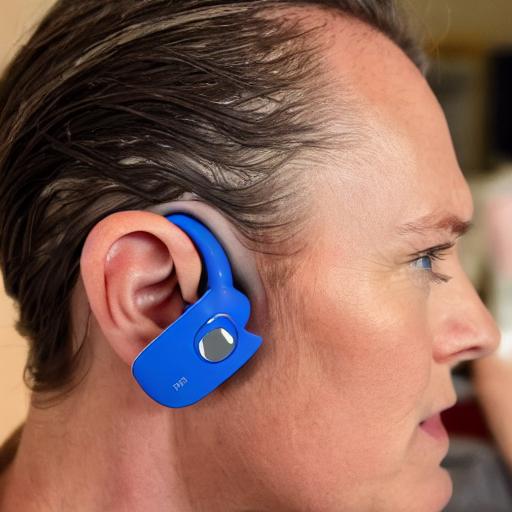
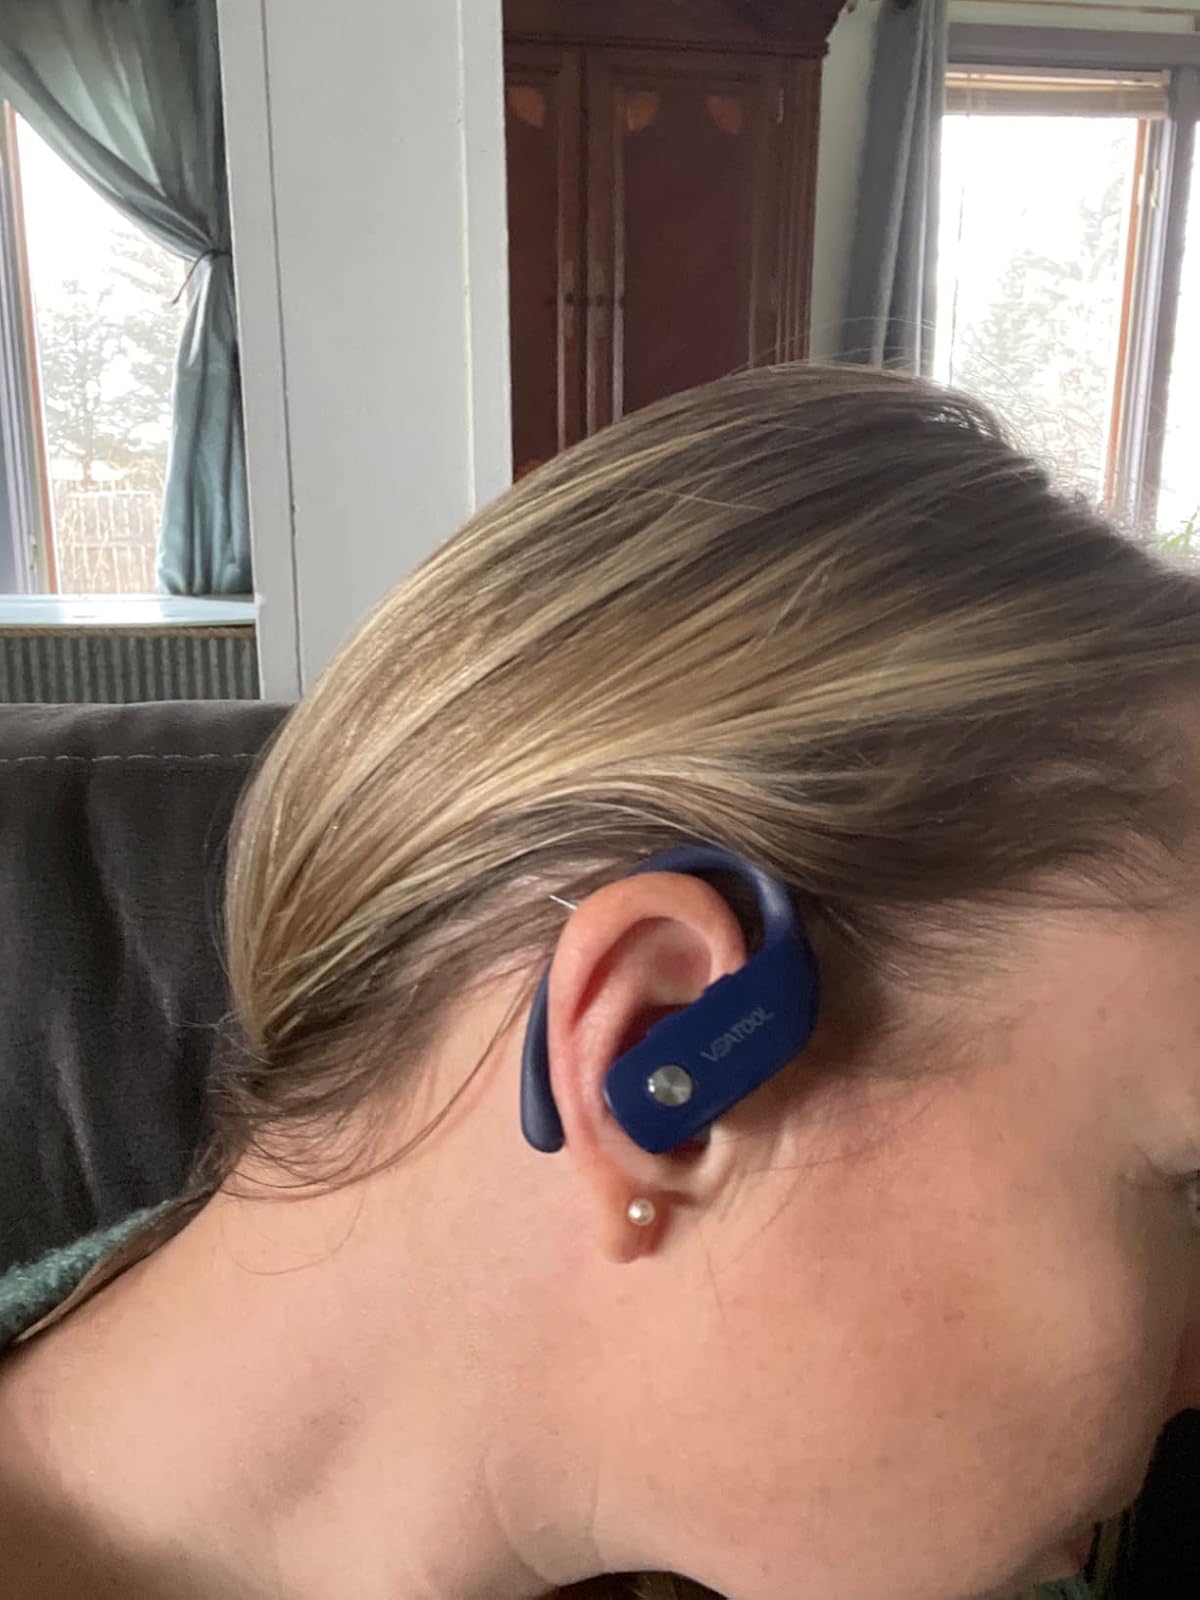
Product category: earbuds
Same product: no